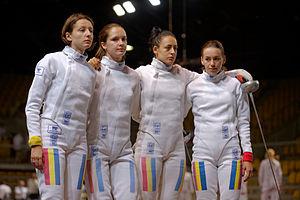
La Roumanie (de gauche à droite, Ana Maria Brânză, Simona Pop, Maria Udrea et Simona Gherman) se prépare à affronter l'Italie en demi-finales de l'épée féminine par équipes aux championnats d'Europe d'escrime au Rhénus Sport de Strasbourg, le 12 juin 2014. Română: Echipa României (de la stânga la dreapta: Ana Maria Brânză, Simona Pop, Maria Udrea și Simona Gherman) înainte de a întâlni Italia în semifinală la spadă feminină pe echipe la Campionatele Europene de scrimă de la Strasbourg din 12 iunie 2014.